Francesco Matarazzo

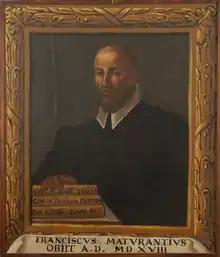
Francesco Matarazzo (1443 - 1518), Italian historian of the European Renaissance

Francesco Matarazzo (1443 – August 21, 1518) was an Italian historian of the European Renaissance. His fame rests largely on his masterwork "Chronicles of the City of Perugia 1492-1503" which has become a primary source for many later historians of the Italian Renaissance and in particular the city of Perugia.